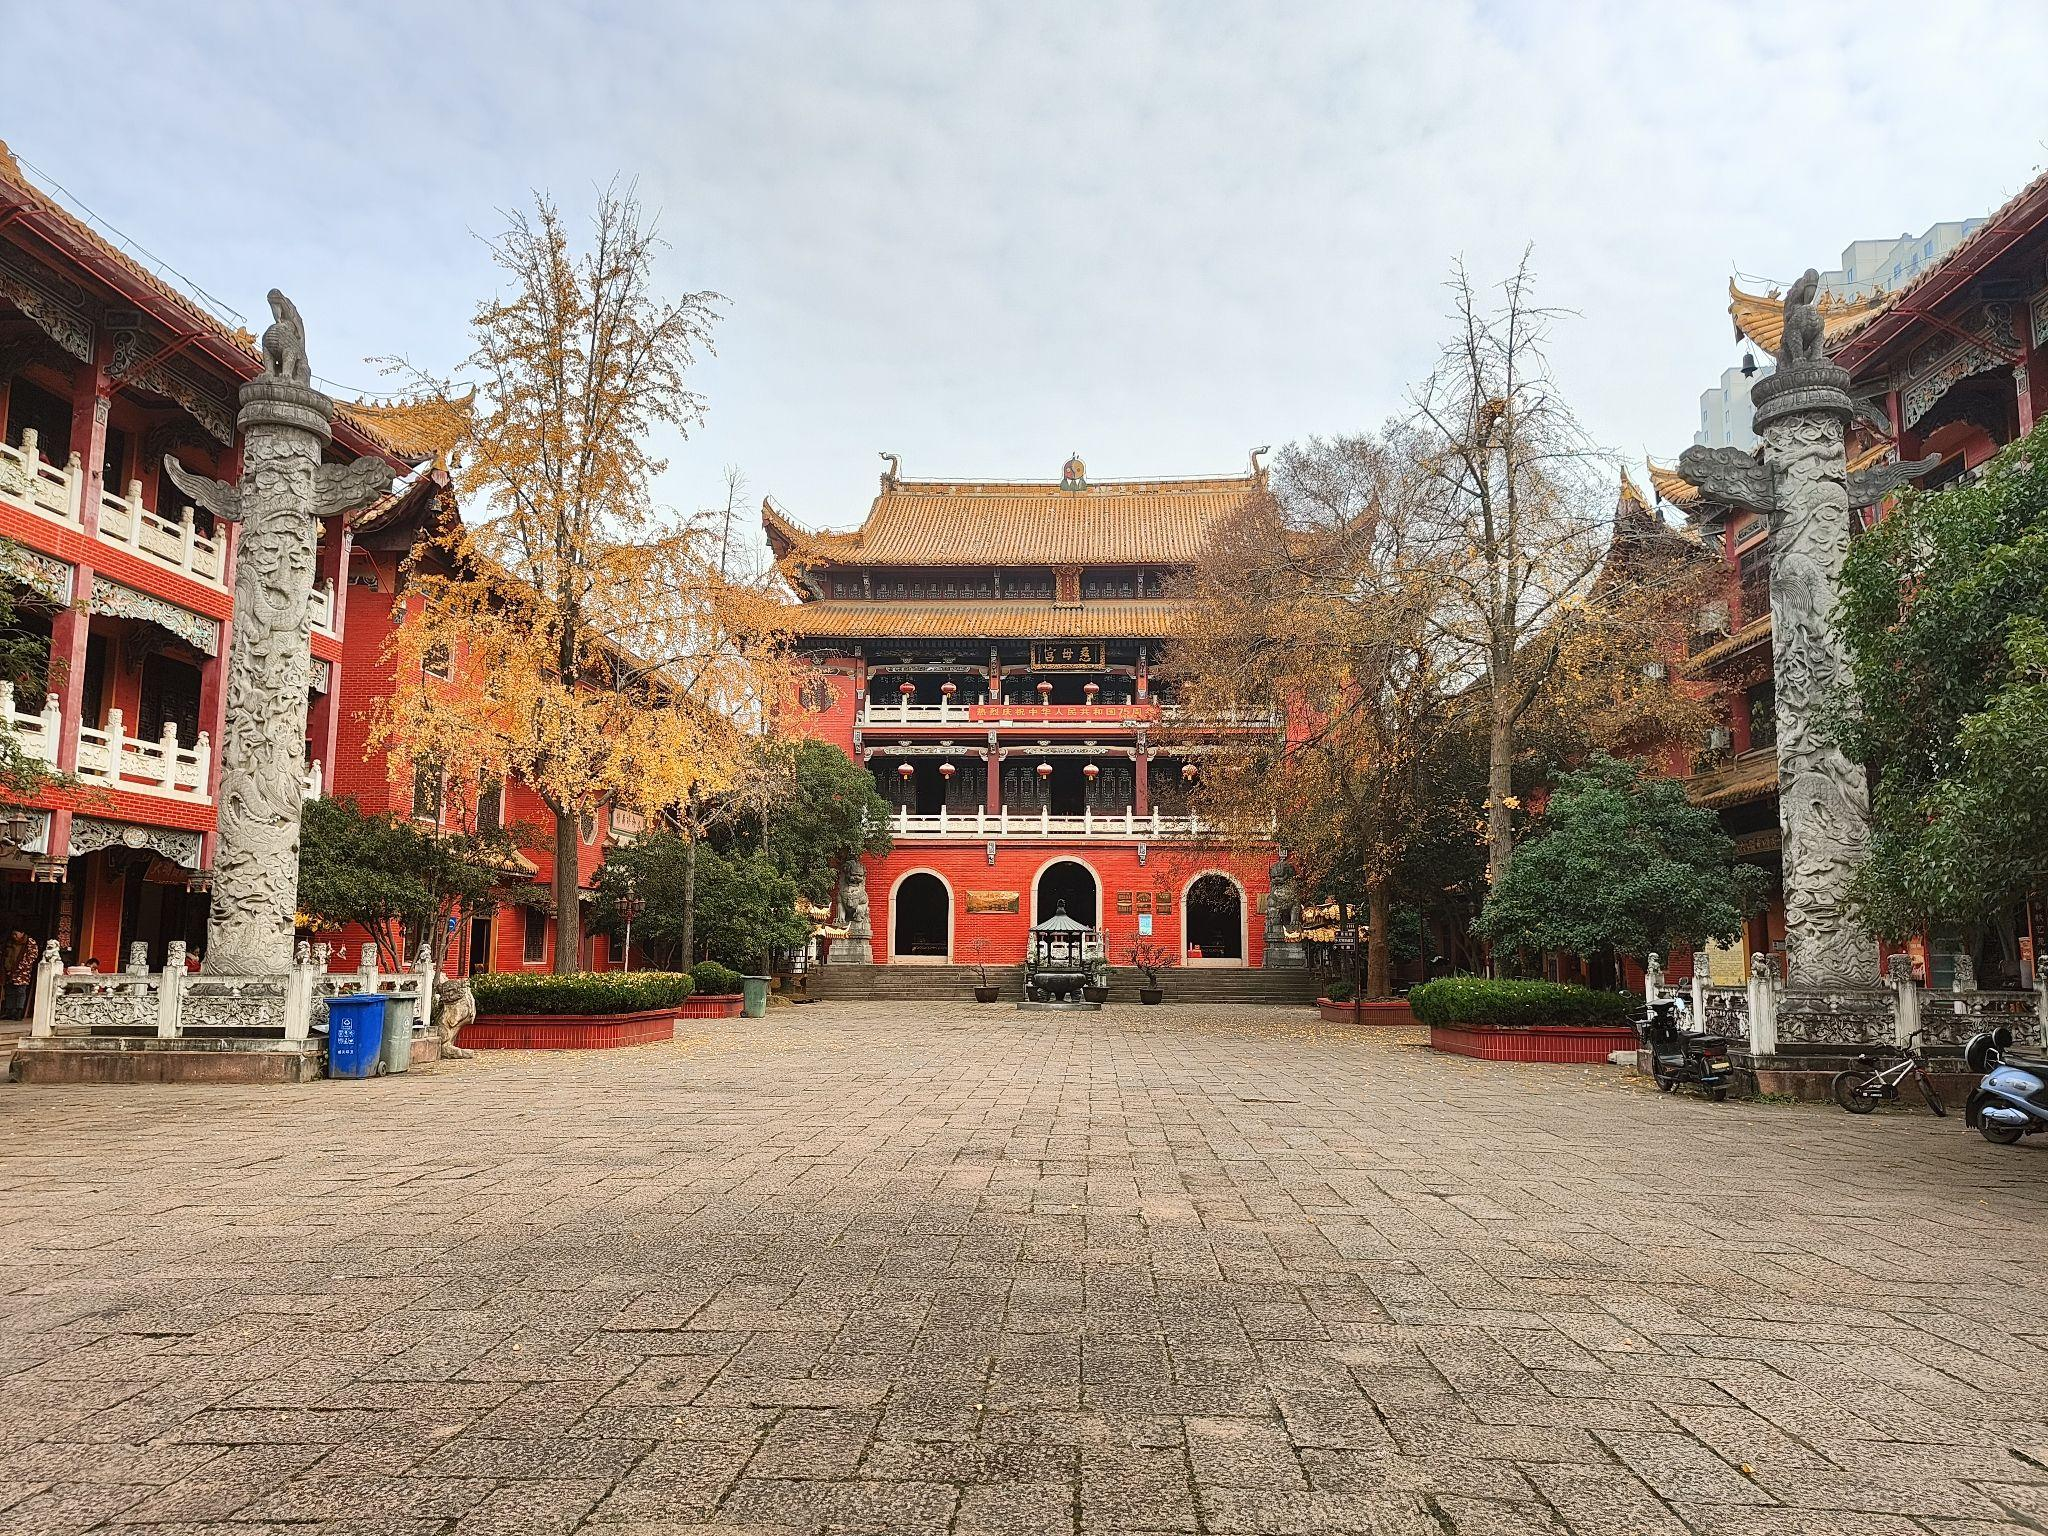
地标名称：慈母宫
所在城市：六安市·舒城县